Svafrlami

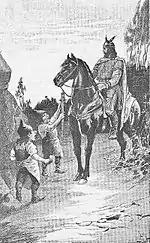
Svafrlami and the Dwarves, by Jenny Nyström (1895).

Svafrlami (Old Norse: ) was in the "H" and "U" version of the Hervarar saga the son of Sigrlami, who was the son of Odin. In the "R" version, Svafrlami is called Sigrlami and his parentage is not given. Svafrlami was the king of Gardariki and the first owner of the magic sword Tyrfing.